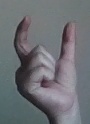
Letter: nun